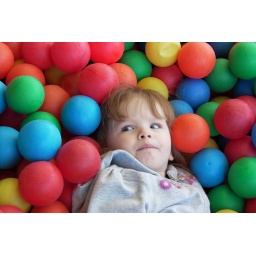
Rolling in the plastic balls